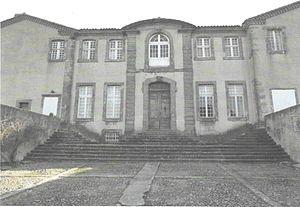
La façade nord
Le Château de Couffoulens est un château situé au cœur du village de Couffoulens.